Guillermo Castro (Salvadoran footballer)

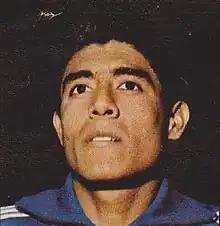
Castro in 1970

Guillermo Antonio Castro Orellana (born 25 June 1940 in San Salvador) is a retired footballer from El Salvador.